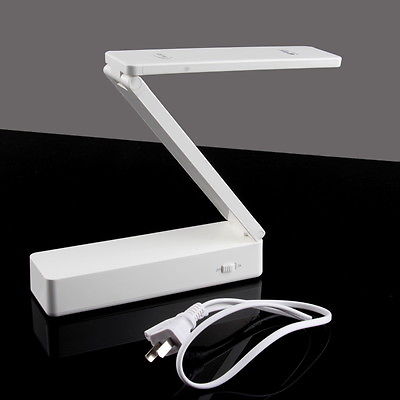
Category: lamp